Rockefeller Park

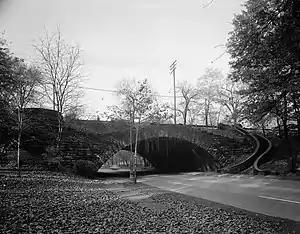
The Wade Park Avenue bridge (est. 1896) is one of four historic stone bridges found along the historic wooded parkway.

Rockefeller Park is a city park named in honor of oil magnate John D. Rockefeller Sr., located in Cleveland, Ohio. Part of the Cleveland Public Parks District, Rockefeller Park is immediately adjacent Wade Park to the southeast, and across Euclid Ave on its northwest border. Besides the distinction of being the largest park located completely within city limits, Rockefeller Park is a link in a chain of parkland that connects the heights region of the eastern suburbs to the city's lakefront. Following the path of Martin Luther King Jr. Drive and spanning a large section of Cleveland's East Sides, the park runs in a northwesterly path between suburban Shaker Heights, bisecting the University Circle neighborhood and terminating at Gordon Park on the city's lakefront, opened to the public in 1897.